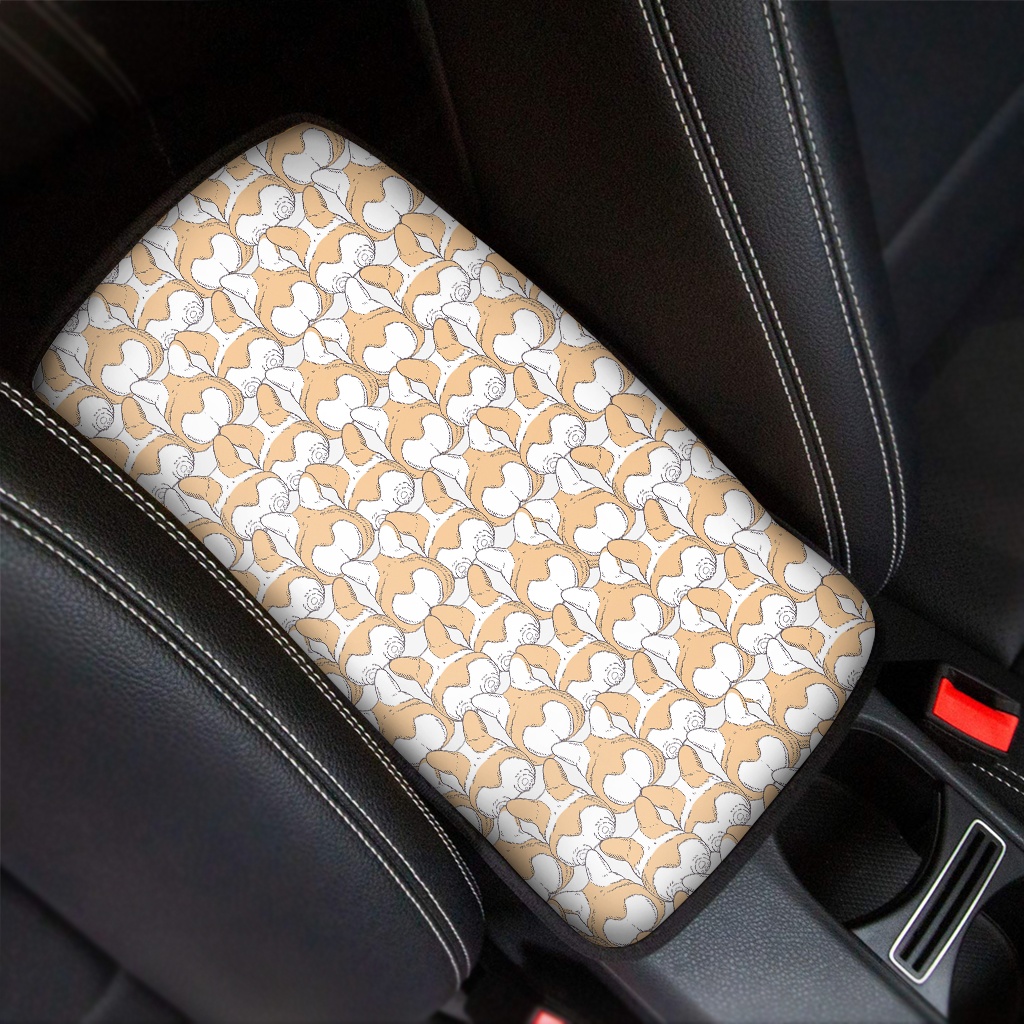
Corgi Butt Pattern Print Car Center Console Cover
Are you looking for unique car center console covers? Check our Corgi Butt Pattern Print Car Center Console Cover on GearFrost. Our car center console covers are handcrafted to the highest quality standards and made-to-order for you! Protect and keep your car cool with an awesome center console cover design. Elastic persistent and strong protection. Comes with anti-skid lines and high quality rubber band, wear-resistant and durable. High elastic belt on the back can be fixed on the center console. It has super strong tensile and tensile resistance. Will not change the opening and closing functions of the center console. Various bright patterns add a sense of fashion to your car. Anti scratch, no need to worry about nail, pet paws or key scratch. The center console cover is made of high-quality fabric, soft, anti dirty and easy to clean, which increases the comfort and service life. It can be machine washed or hand washed. Dimensions 7.5 x 12.3 inches. Very easy to install and remove, suitable for most cars. Please note that the advertising images are mockup images for illustration purposes only. The actual finished color might be slightly different from the advertising images based on the material.
Brand: GearFrost
Category: Vehicles & Parts > Vehicle Parts & Accessories > Motor Vehicle Parts > Motor Vehicle Carpet & Upholstery > Console Covers